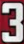
Number: 3